Jan van den Hecke

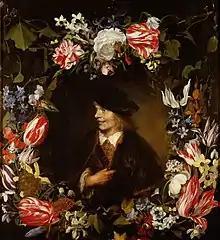
"Portrait of a young man in a flower garland"

He travelled to Italy, and spent a period in Rome. The precise dates of his trip are unknown: the alternatives that have been proposed are from 1644 to 1659 and 1653 to 1658. While there, he enjoyed the patronage of Paolo Giordano II Orsini, the duke of Bracciano. He may also have travelled in France during the 1650s.